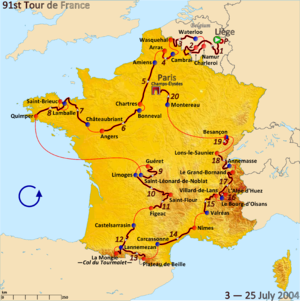
Le Tour de France 2004 est la 91ᵉ édition du Tour de France cycliste. Il a eu lieu du 3 au 25 juillet 2004. La course est partie de Liège en Belgique. Elle comprenait 20 étapes pour une longueur totale de 3 391 km.